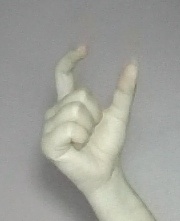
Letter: nun